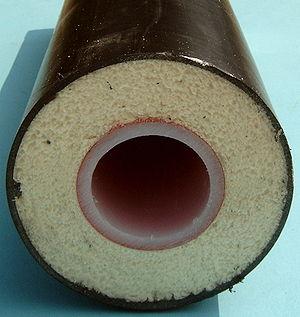
Un isolant est un matériau qui limite les échanges d'énergie entre deux systèmes. On distingue :